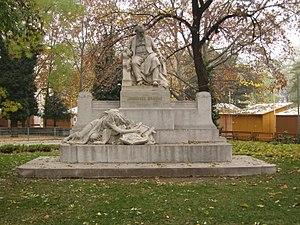
Statue de Johannes Brahms sur la Karlsplatz à Vienne (Autriche)